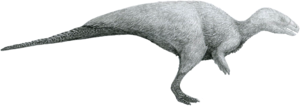
Les grès à reptiles sont une formation géologique du Crétacé supérieur située dans le sud de la France dans les départements du Var, des Bouches-du-Rhône et de l'Hérault, et un site fossilifère ayant livré notamment des restes de plusieurs types de dinosaures.
Iguanodontidae, les iguanodontidés, forment une famille de dinosaures ornithischiens ornithopodes de l'infra-ordre des Iguanodontia ou « iguanodontes », à laquelle appartiennent les genres Iguanodon, Mantellisaurus, Ouranosaurus ou davantage selon les classifications.
La formation d'Arén, ou formation de Grès d'Arén, est une formation géologique située sur la commune d'Arén, comarque de la Ribagorce, province de Huesca, Aragon, tout au nord de l'Espagne.